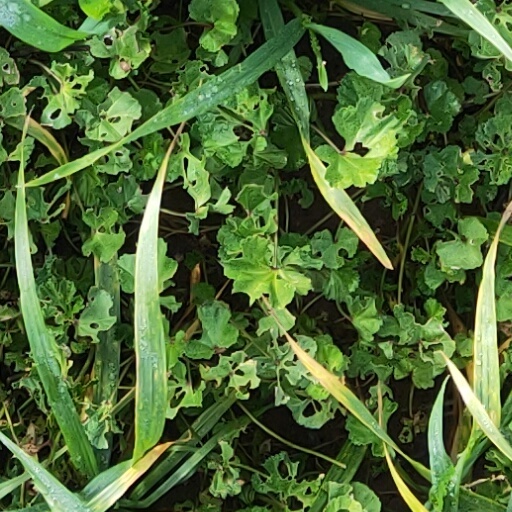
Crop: wheat